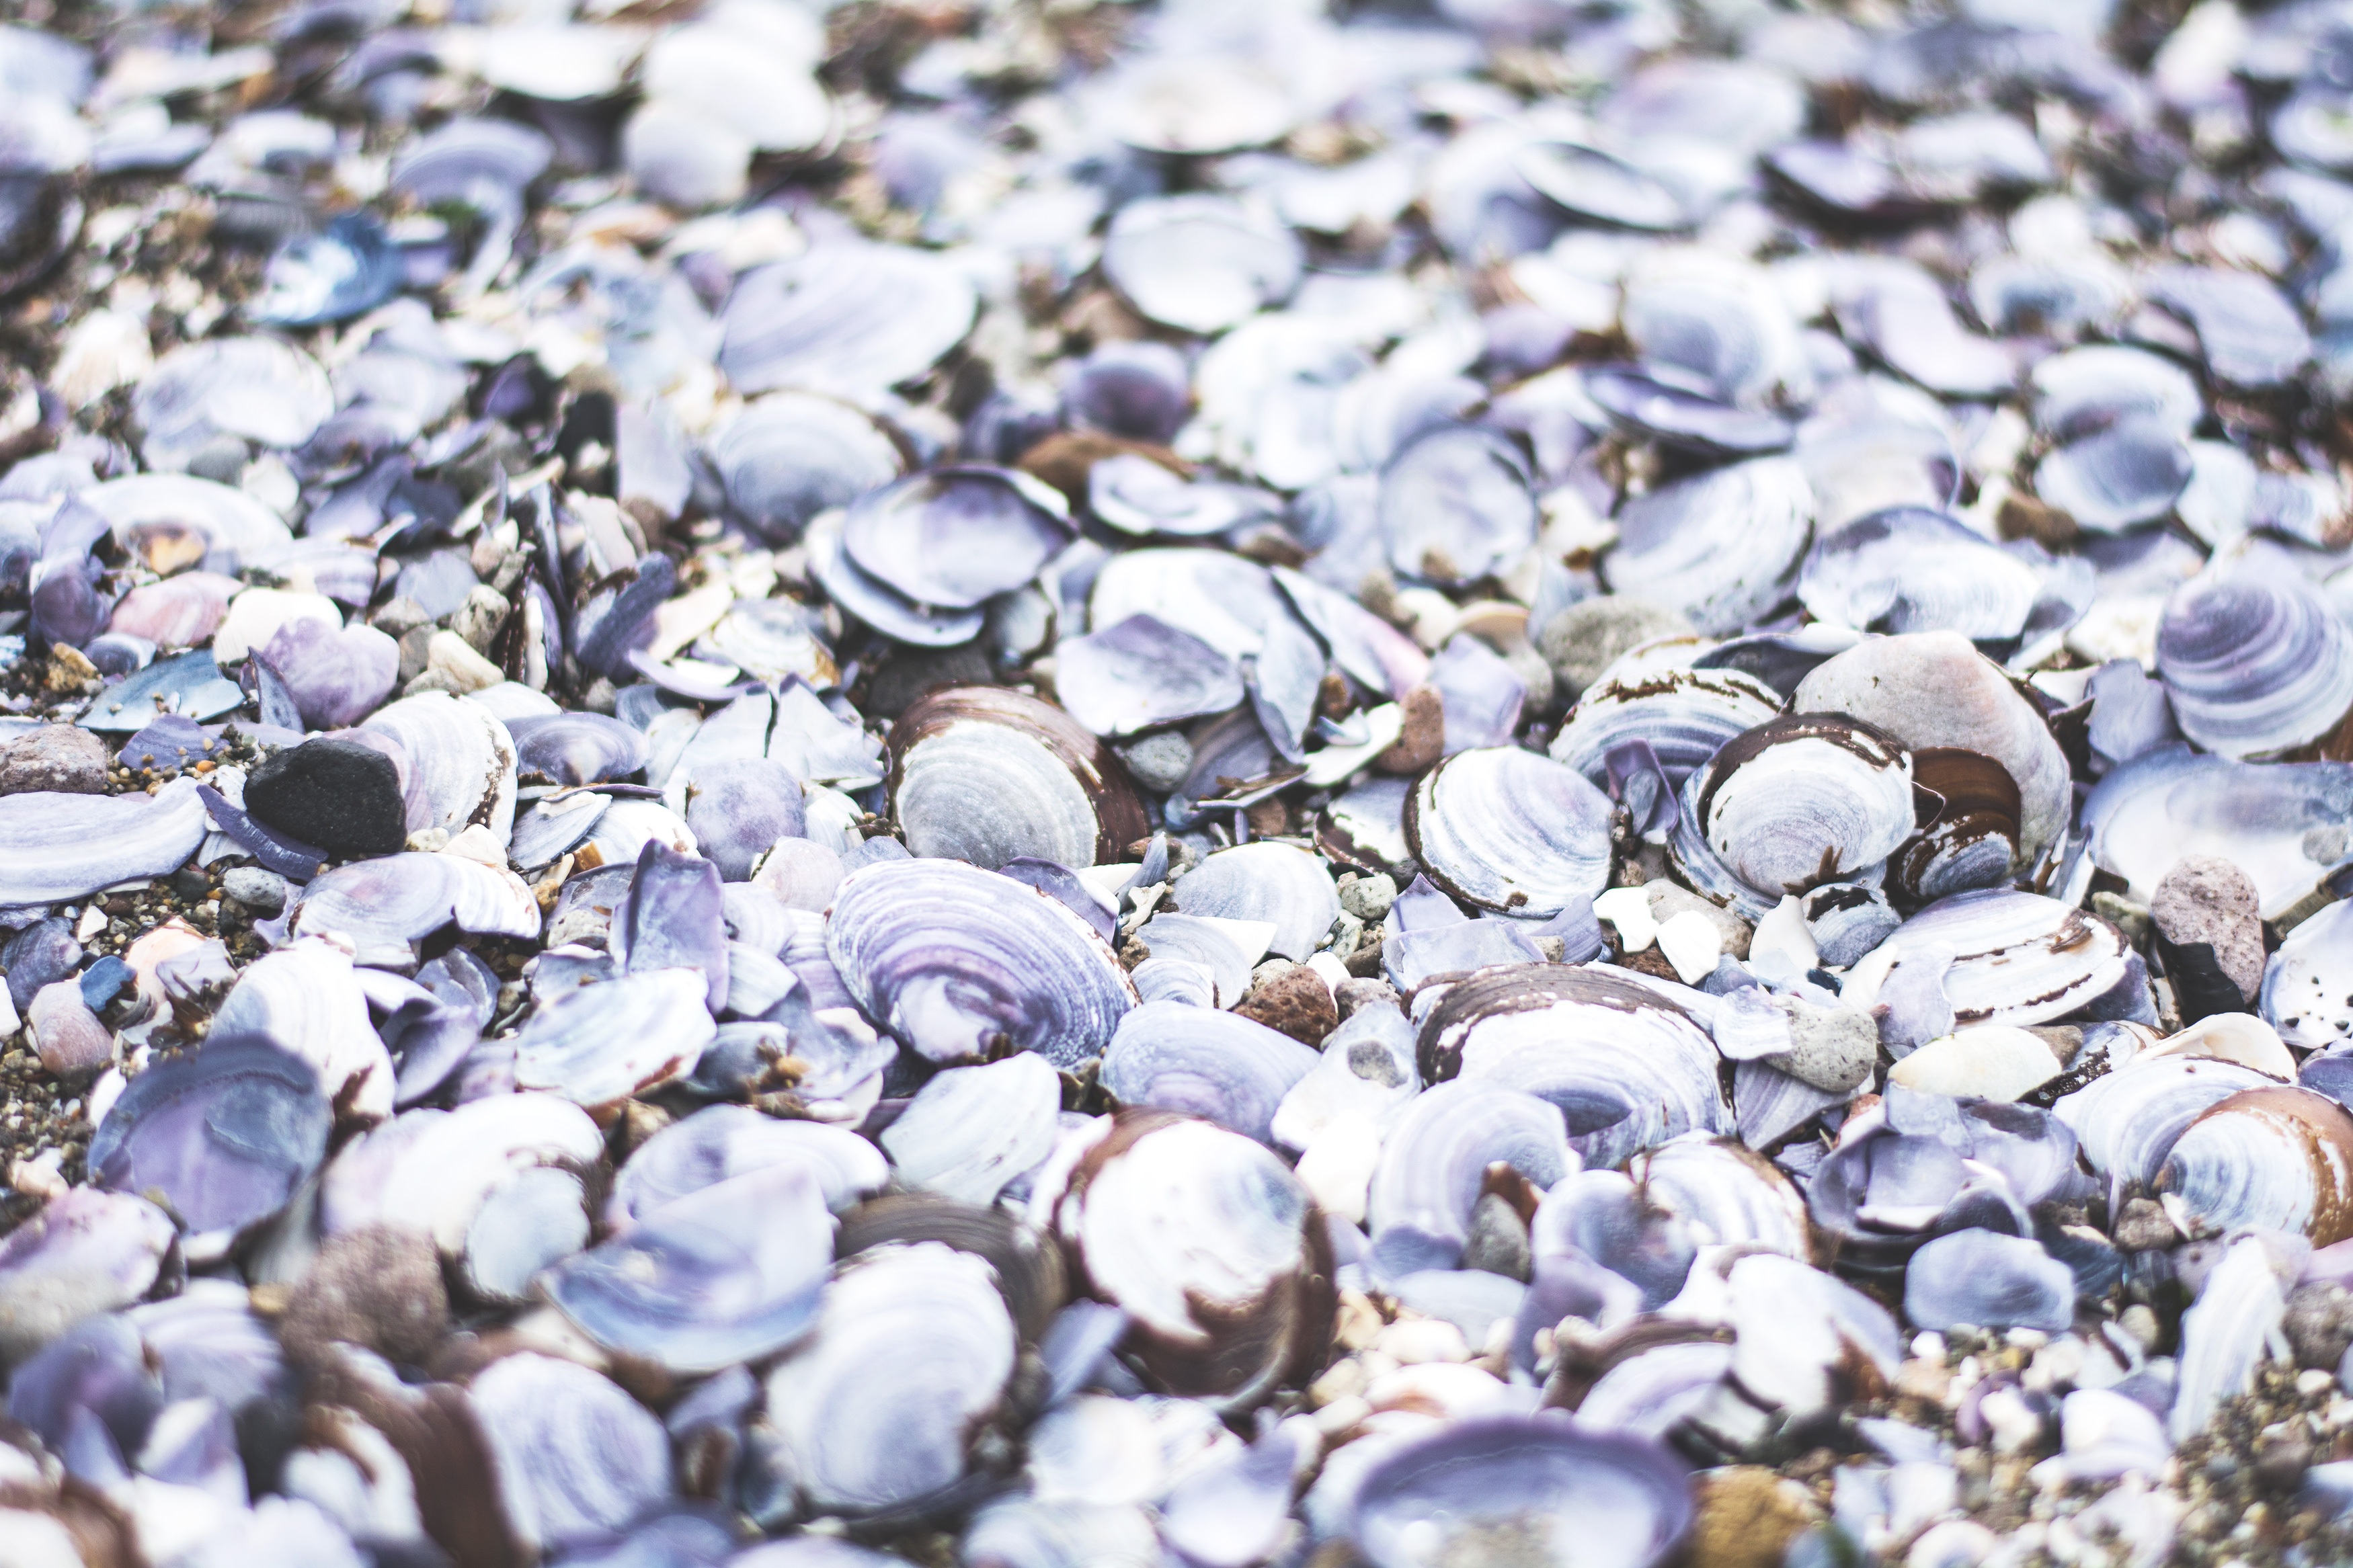
beach, coast, nature, rock, texture, pile, pattern, pebble, seashore, material, shell, seashell, mollusk, seashells, gravel, heap